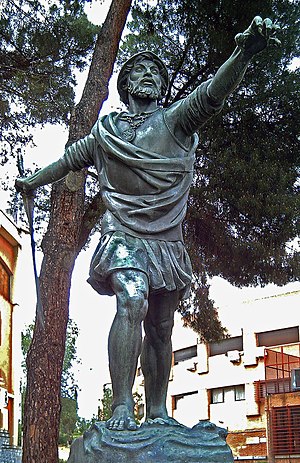
Vasco Núñez de Balboa
Vasco Núñez de Balboa
Vasco Núñez de Balboa var en spansk opdagelsesrejsende. Han var den første europæer som nåede frem til Stillehavet og erklærede det for spansk område.